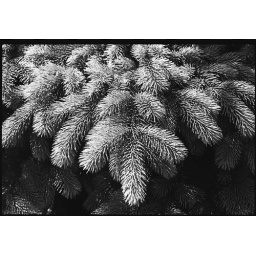
Detail of fir tree rendered in high contrast with an almost infrared feel - black and white